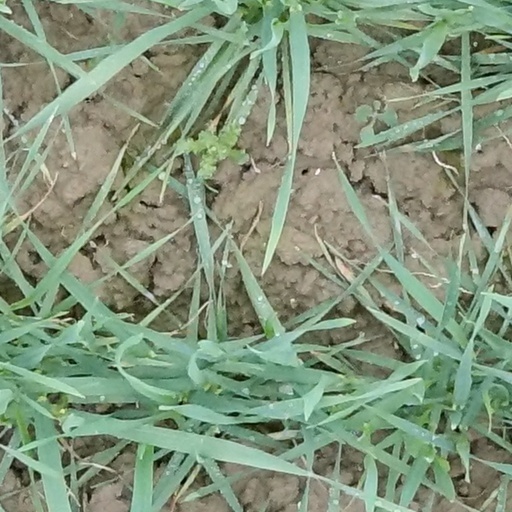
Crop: wheat